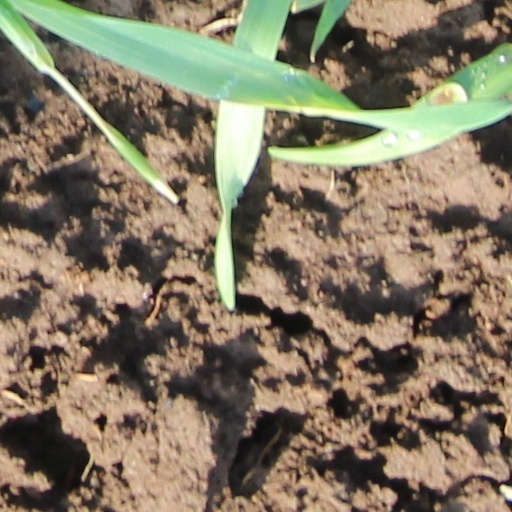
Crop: wheat